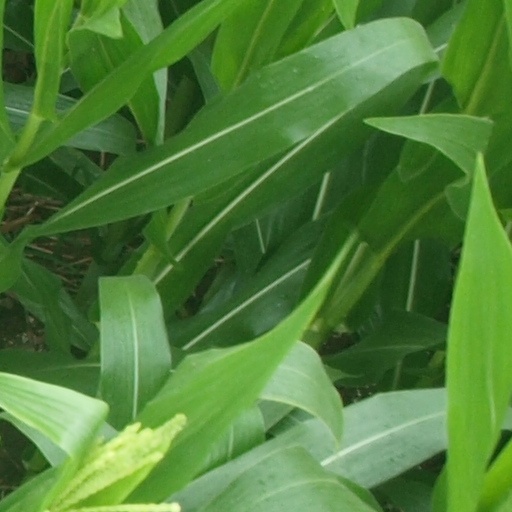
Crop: maize; corn